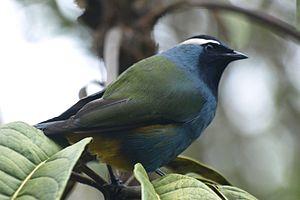
La Paramythie huppée est une espèce d'oiseau appartenant à la famille des Paramythiidae de Nouvelle-Guinée.
Les Paramythiidae sont une famille de passereaux constituées de 2 genres et de quatre espèces.